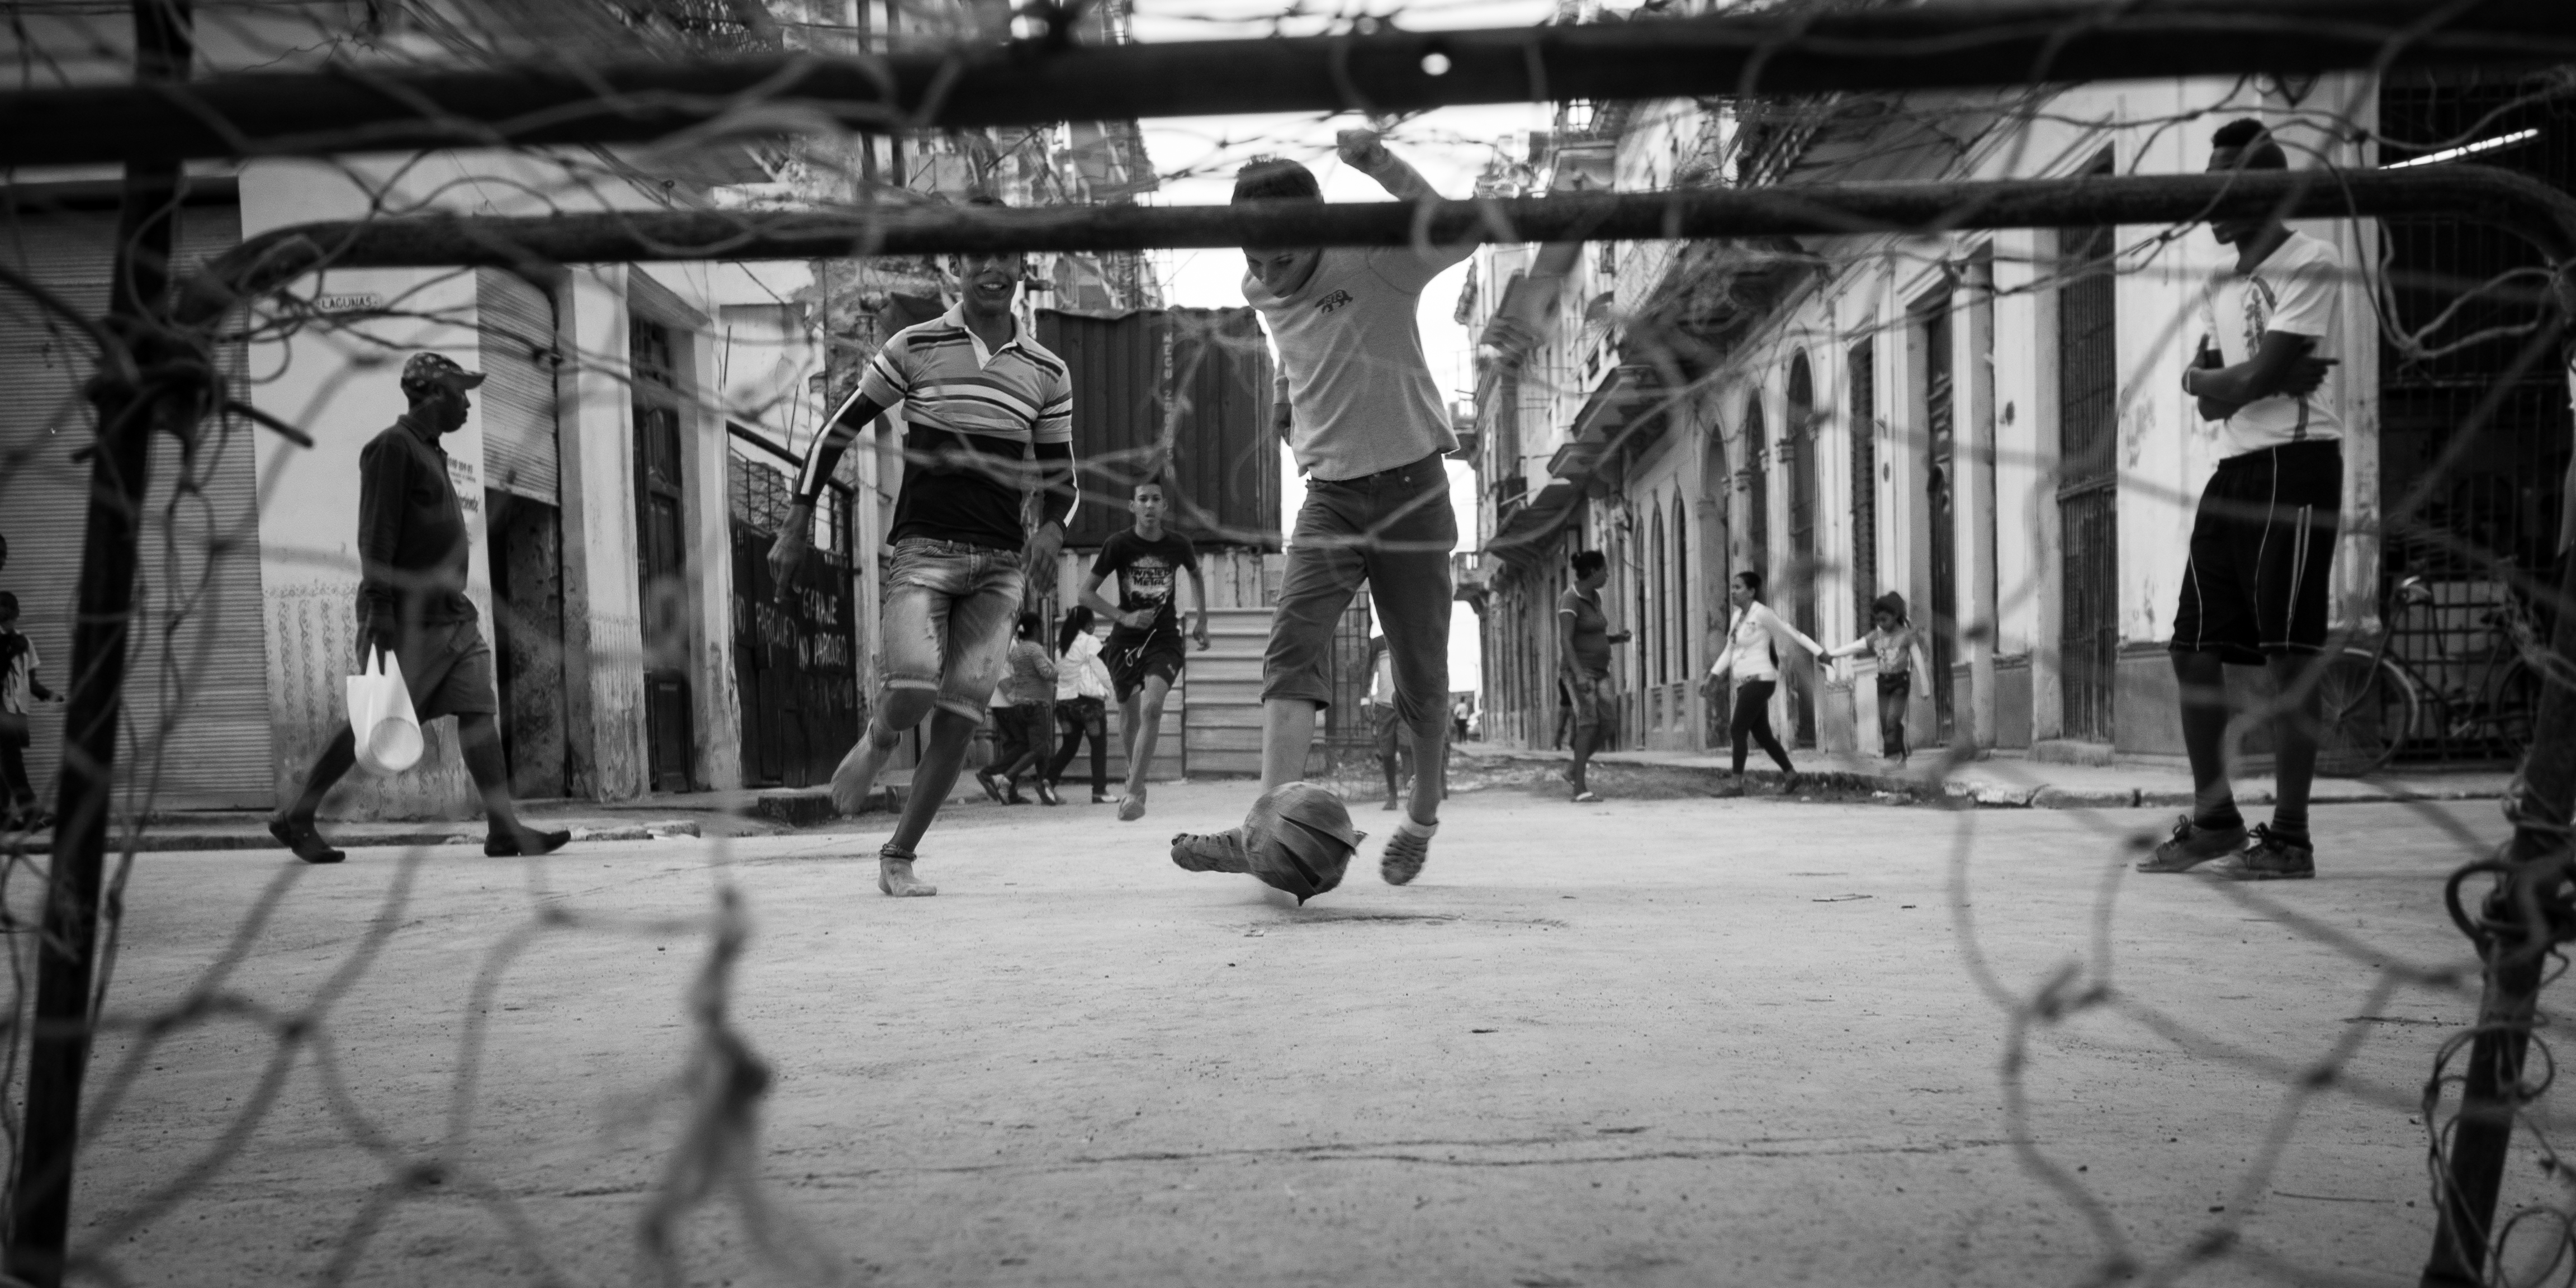
black and white, road, white, street, photography, crowd, ebook, training, black, monochrome, streetphotography, flickr, thomas, video, temple, infrastructure, olympus, photograph, omd, fuji, leica, monochrom, leuthard, hcb, thomasleuthard, urban area, monochrome photography